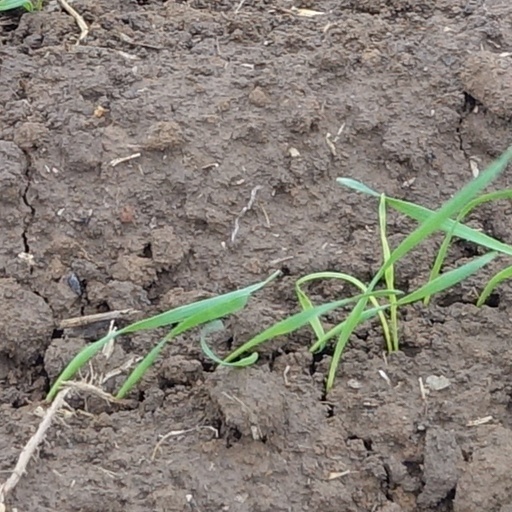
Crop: wheat